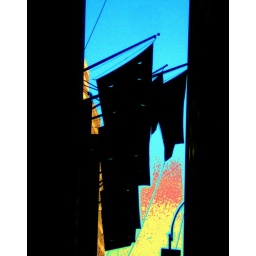
some flags hanging on wall street.. i amplified the hint of a sunset happening in the sky a bit...